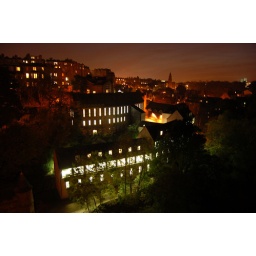
from above the river, Queensferry road and bridge Edinburgh